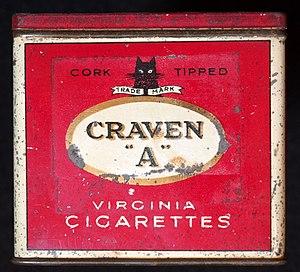
Craven A est une marque anglaise de cigarettes, qui s'est d'abord appelée « Black Cat », proposée par la société Carreras établie sur City Road à Londres depuis 1788.